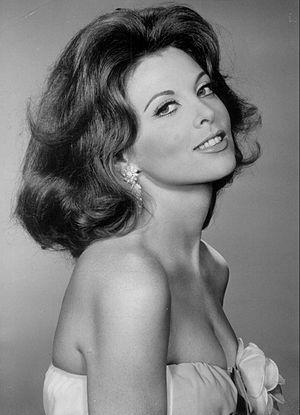
Cette liste non exhaustive répertorie les personnalités nées à New York, dans l'État de New York, États-Unis, en suivant un classement par ordre chronologique. Pour chaque personnalité sont donnés le nom, l'année de naissance, l'année de décès le cas échéant, précision du quartier et la qualité ou profession.
Tina Louise est une actrice américaine, née le 11 février 1934 à New York.